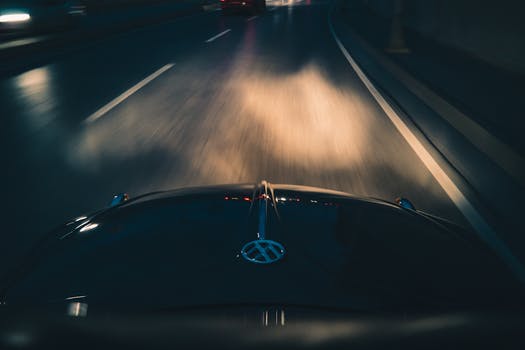
Label: No Watermark